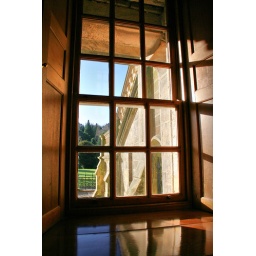
View from the ground floor of Callendar House looking south into the Callendar park, Falkirk in Central Scotland.